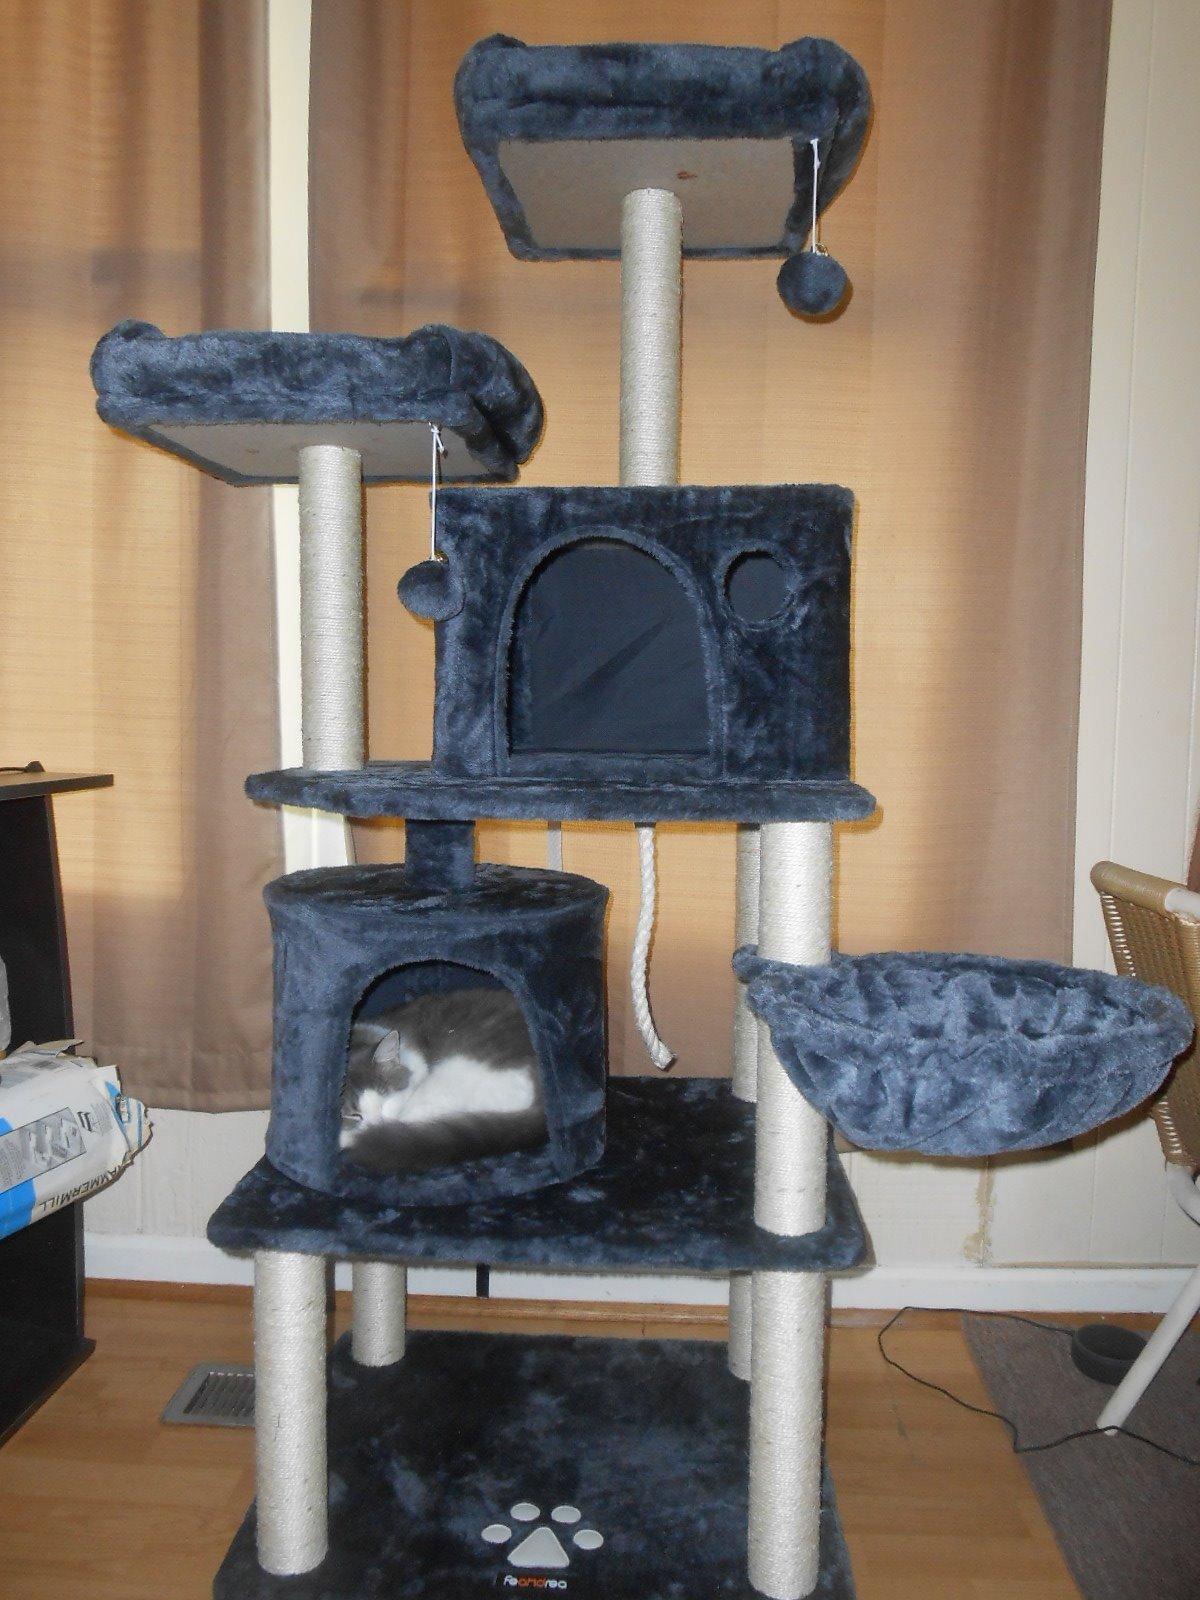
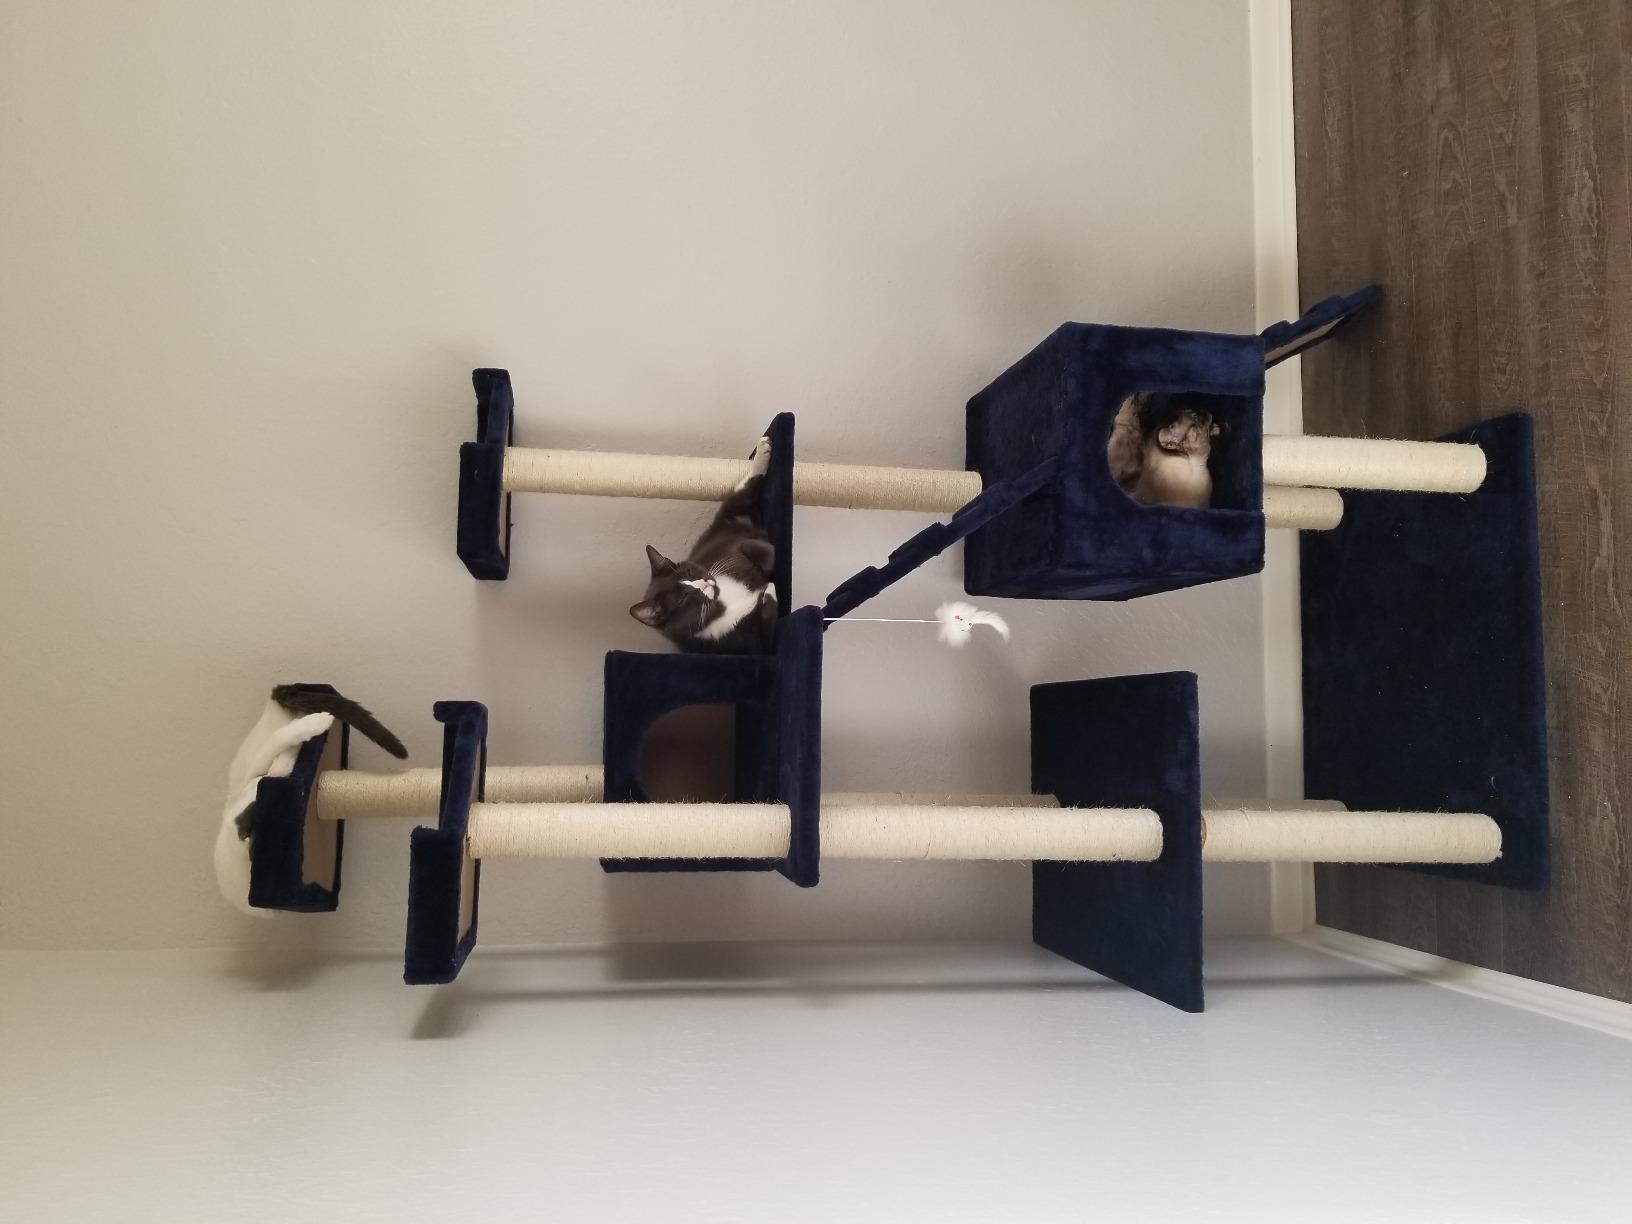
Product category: items_cat tree
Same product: no